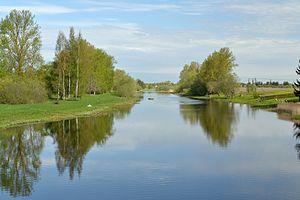
Jõgeva est une ville d'Estonie, une municipalité urbaine et le chef-lieu de la Comté de Jõgeva.
La Pedja est une rivière d'Estonie et un affluent de la rivière Emajõgi.